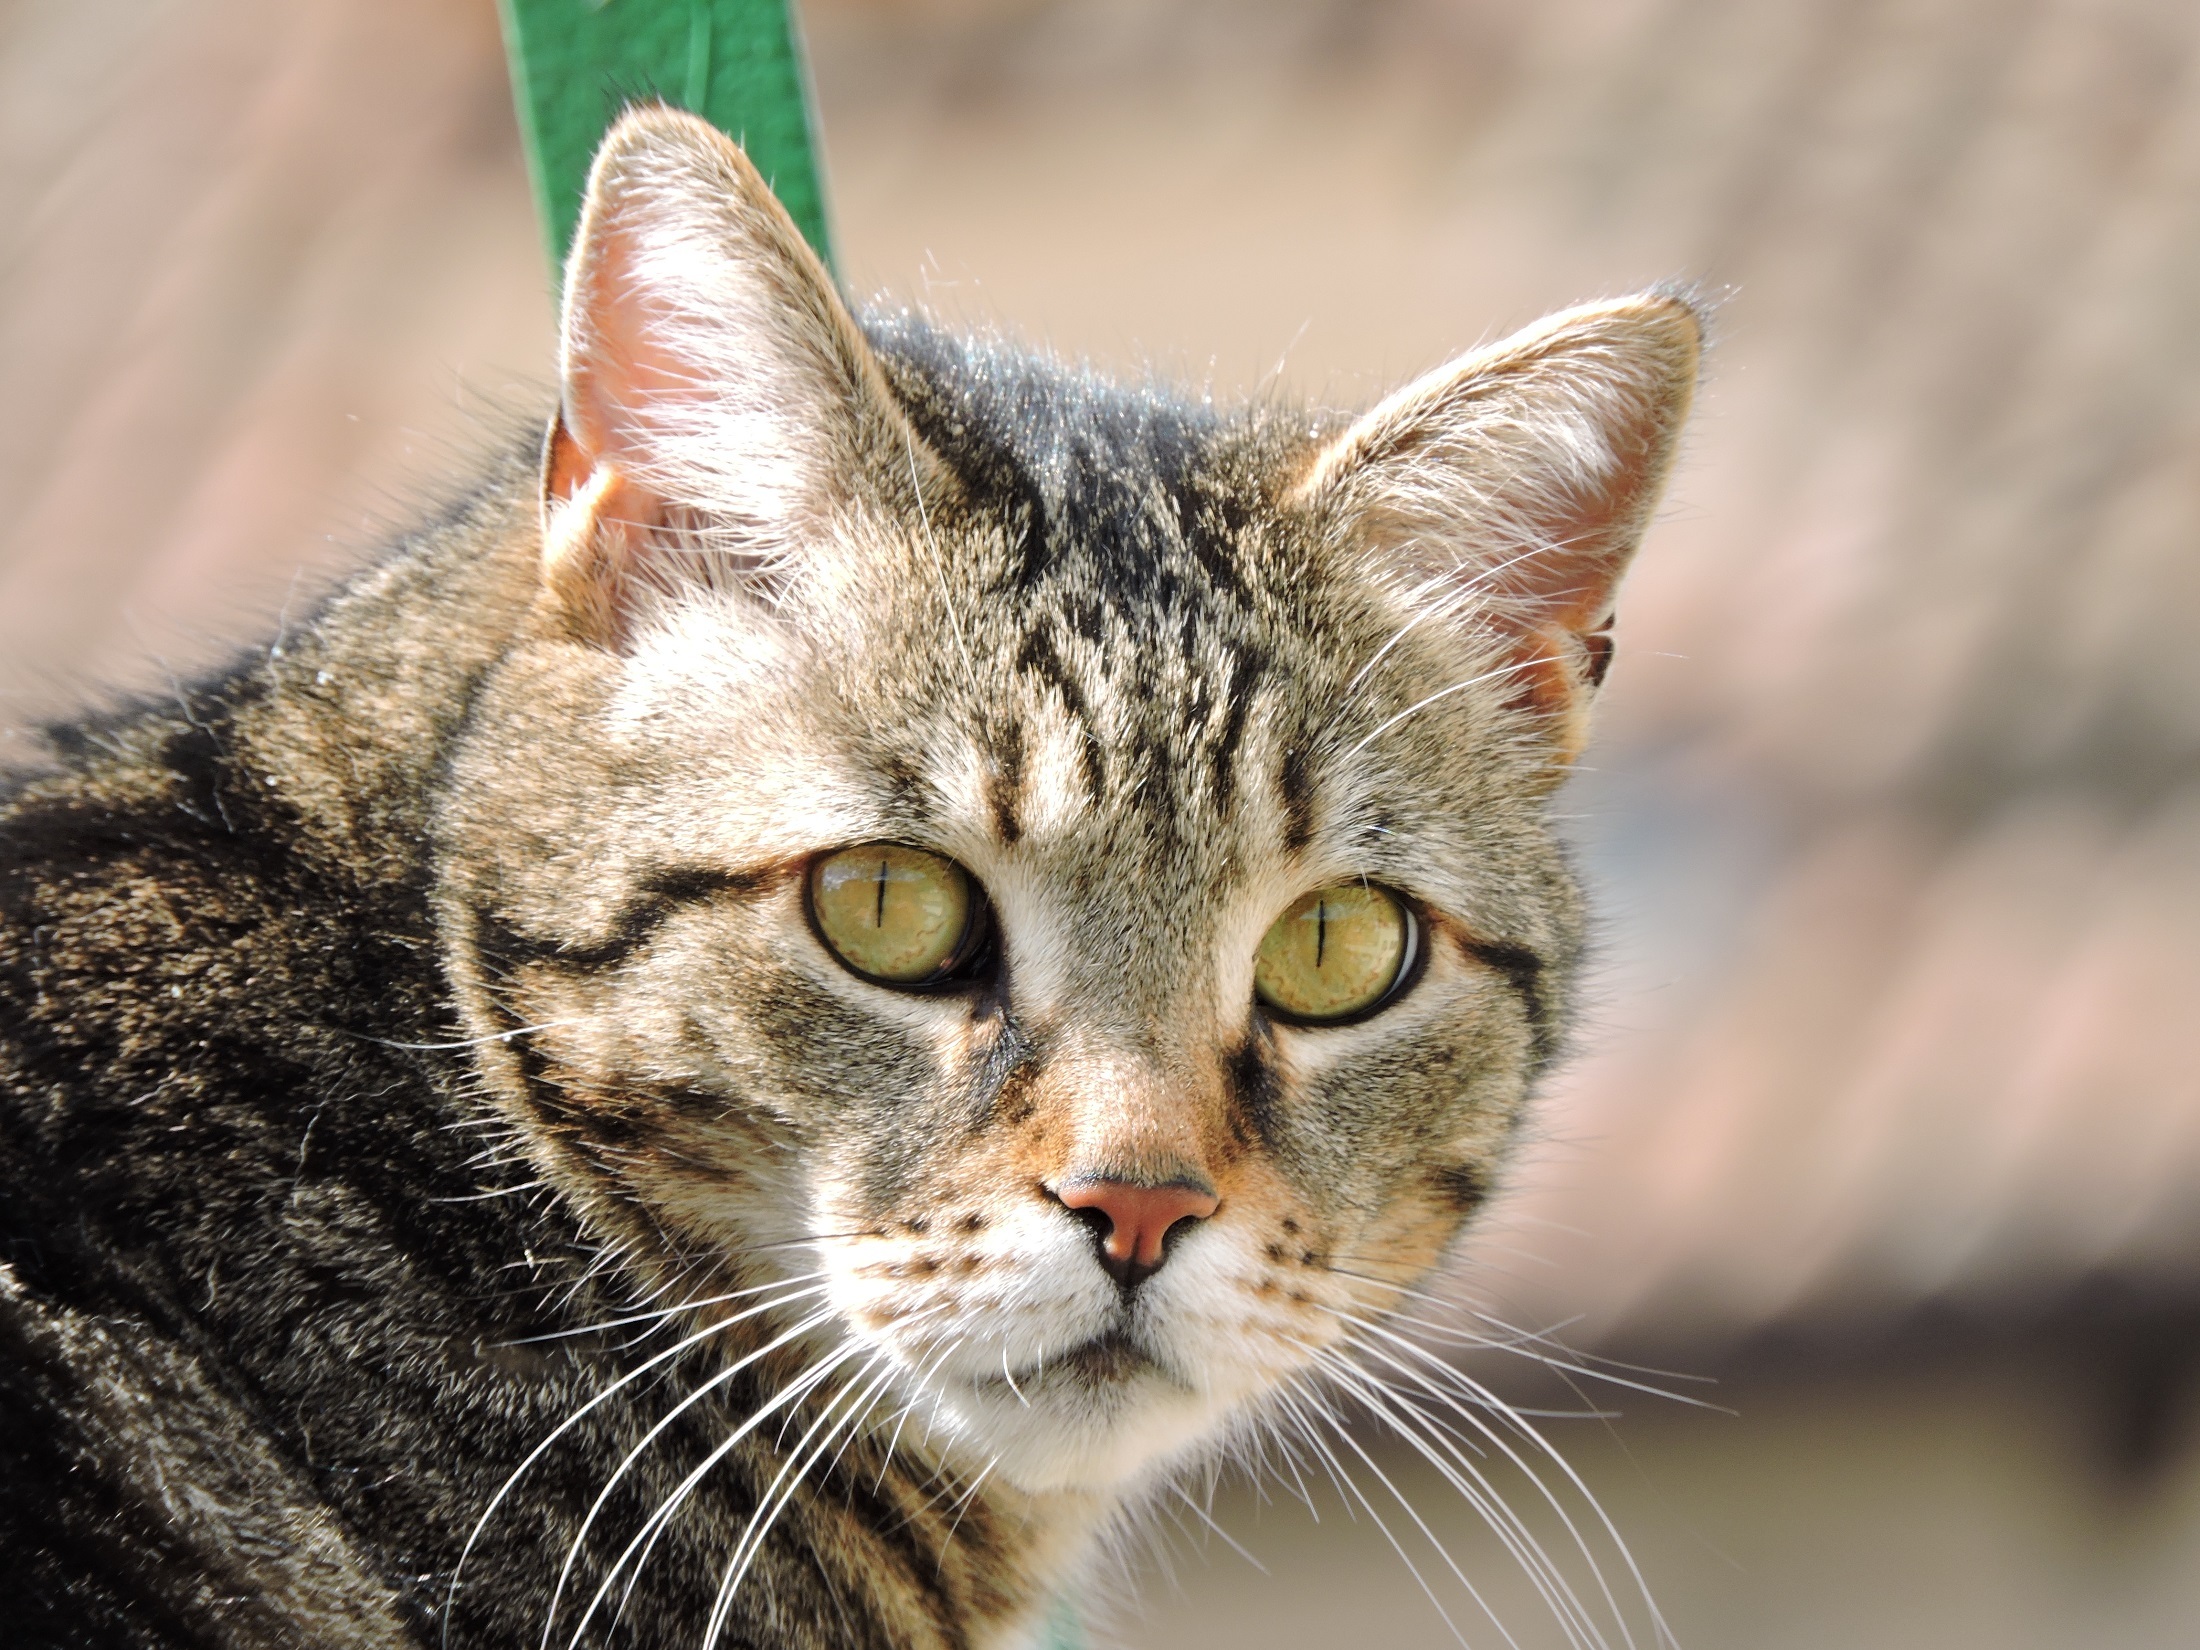
animal, cute, looking, pet, fur, portrait, kitten, cat, feline, mammal, fauna, close up, outdoors, whiskers, head, vertebrate, domestic, adorable, watching, tabby cat, european shorthair, wild cat, small to medium sized cats, cat like mammal, domestic short haired cat, pixie bob, rusty spotted cat